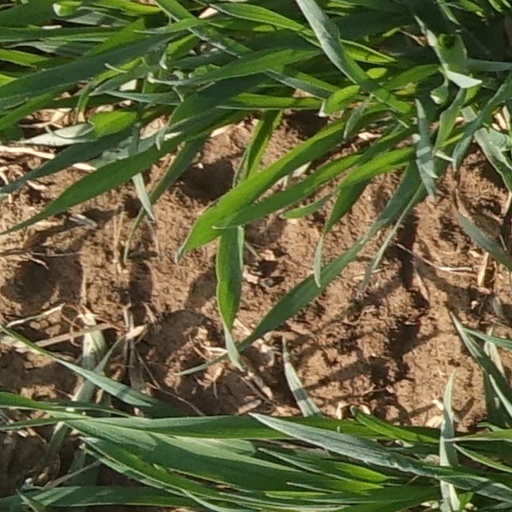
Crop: wheat